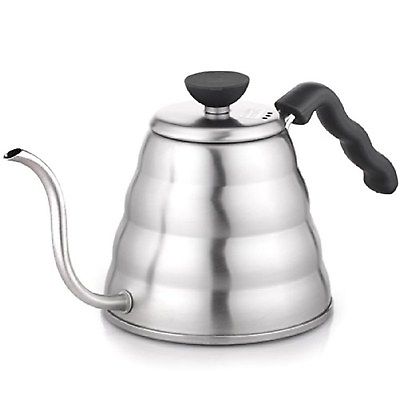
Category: kettle